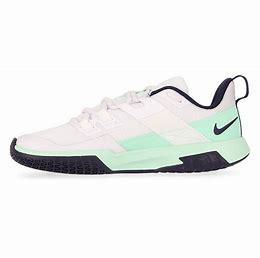
Brand: Nike
Model: Court Vapor Lite